Paracrocodylomorpha

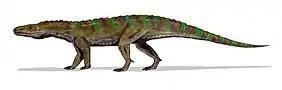
"Ticinosuchus", the sister taxon to paracrocodylomorphs under Nesbitt (2011)'s methodologies

The name "Paracrocodylomorpha" was re-defined by Nesbitt in his study, reacquiring a name similar to its original usage by Parrish (1993). Nesbitt found that poposauroids formed the sister group to loricatans, and that the clade encompassing poposauroids and loricatans required a new name. Therefore, he used Paracrocodylomorpha to connect "Poposaurus" and "Crocodylus", and all descendants of their common ancestor. Unlike Parrish's vision for the clade, Nesbitt's Paracrocodylomorpha included the "rauisuchians", which were members of Loricata. The only "rauisuchian" not found to belong to Paracrocodylomorpha with absolute confidence was the former "prestosuchid" "Ticinosuchus". Nesbitt found that his most parsimonious results indicated that this genus was the sister taxon of the paracrocodylomorphs, rather than an internal component of the group. However, due to its crushed skeleton obscuring crucial anatomical details, it is also conceivable that "Ticinosuchus" may actually belong inside Paracrocodylomorpha pending new info. This result has already been recovered by Da-Silva "et al." (2019), which places "Ticinosuchus" as the basalmost loricatan while also sometimes having the recently described suchian "Mandasuchus" lie outside of the group.